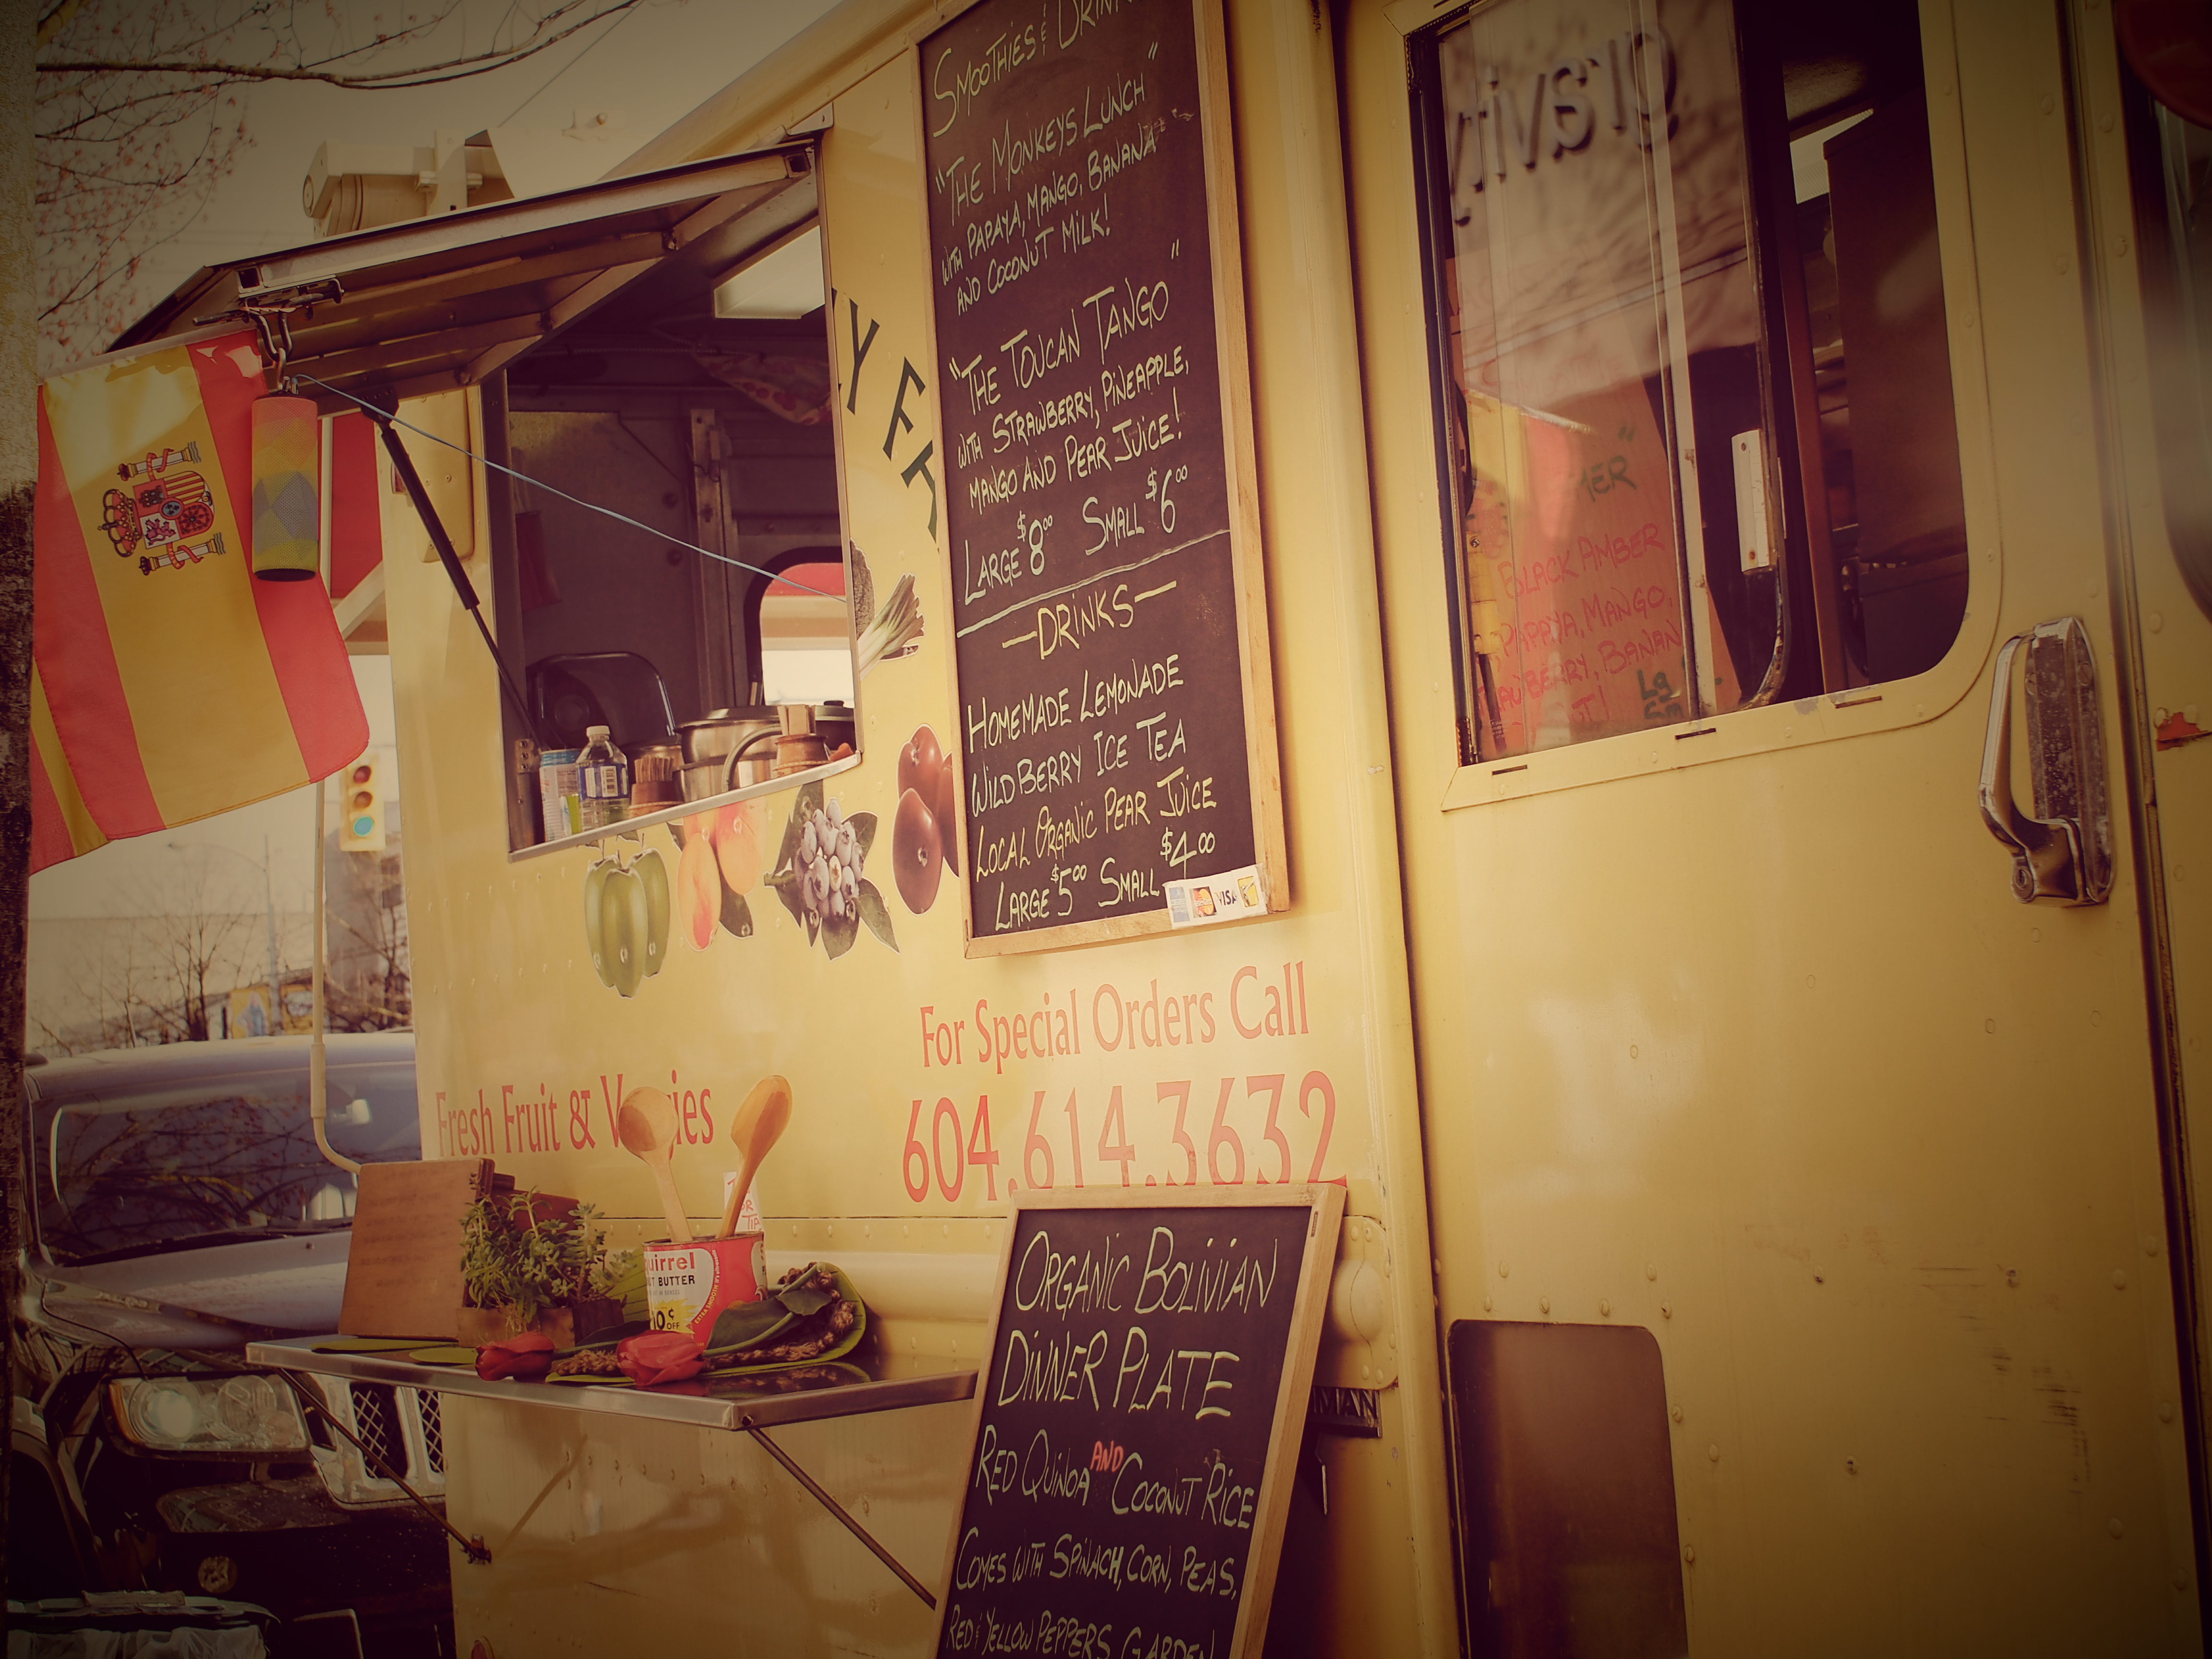
street, restaurant, wall, color, vancouver, interior design, art, tourist attraction, foodtruck, shape, sigma30mmf28, bolivian, olympusepl5, fotor, foodie